The Russell (Worcester, Massachusetts)

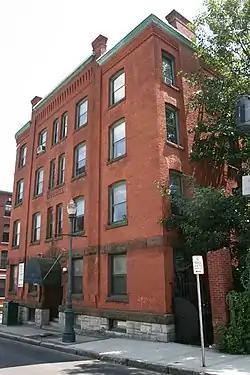

The Russell is an historic apartment house in Worcester, Massachusetts. Built in 1894, it is one of the few surviving apartment blocks, of many built, in the Main-Wellington-Chandler area, which had one of the city's highest concentrations of such buildings by 1900. The building was listed on the National Register of Historic Places in 1985.